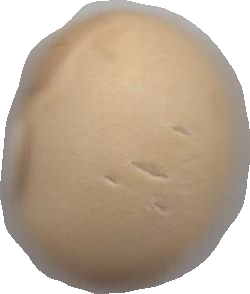
Variety: Dega